Hanns Katz

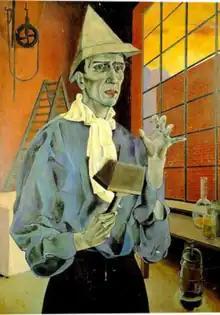
A self-portrait by Katz, 1930

Hanns Ludwig Katz (1892–1940) was a German expressionist painter and graphic artist.